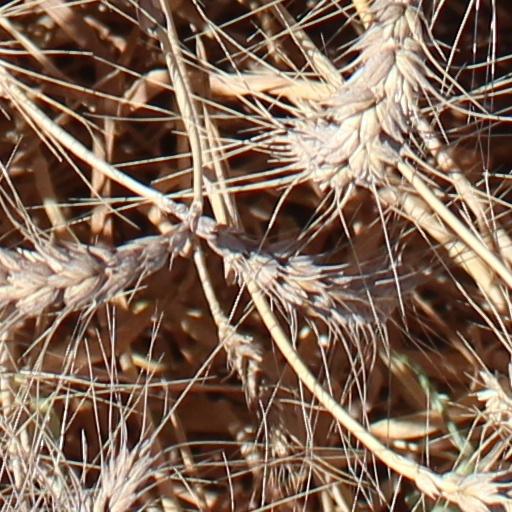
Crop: wheat